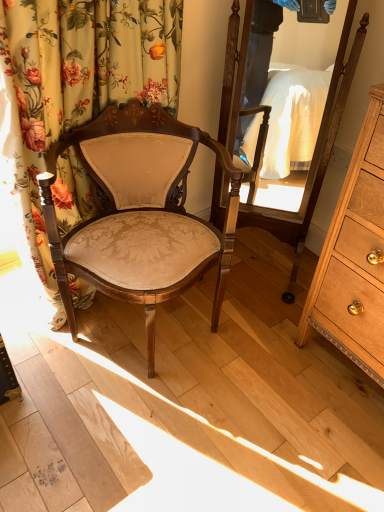
Question: Point to a free spot between light brown wood dresser at right and matte beige fabric chair at center.
Answer: [(0.668, 0.723)]